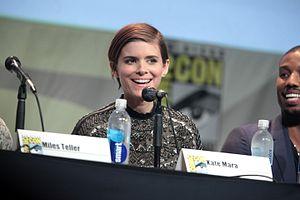
Kate Mara est une actrice américaine, née le 27 février 1983 à Bedford.
Les Quatre Fantastiques est un film de super-héros américain réalisé par Josh Trank, sorti en 2015.